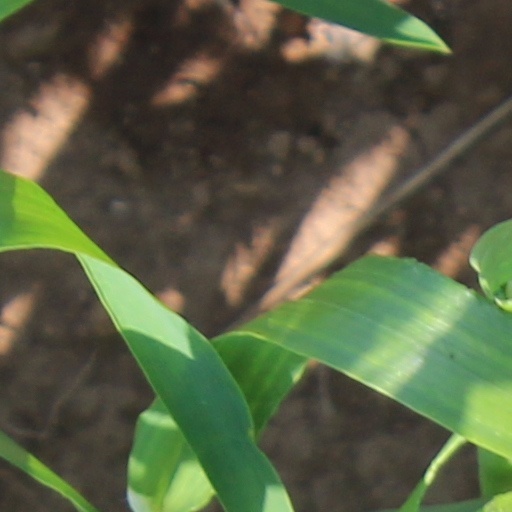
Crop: wheat